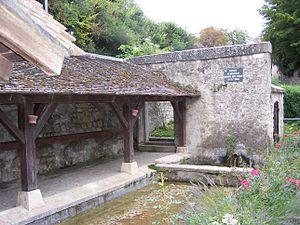
Rennemoulin est une commune française située dans le département des Yvelines en région Île-de-France.